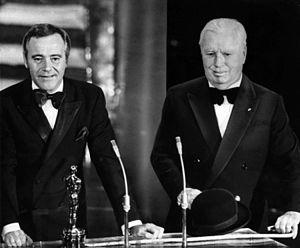
Charles Spencer Chaplin, dit Charlie Chaplin [ˈt͡ʃɑːli ˈt͡ʃæplɪn], né le 16 avril 1889 probablement à Londres et mort le 25 décembre 1977 à Corsier-sur-Vevey, est un acteur, réalisateur, scénariste, producteur et compositeur britannique.
La 44ᵉ cérémonie de remise des prix des Oscars du cinéma, récompensant les films sortis en 1971, a eu lieu le lundi 10 avril 1972 à 19h au Dorothy Chandler Pavilion à Los Angeles.